Dragon Ball Z

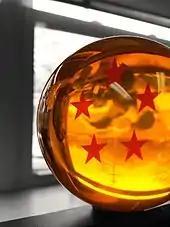
An acrylic replica of the Five-Star Dragon Ball.

On August 31, 1998, reruns of this canceled dub began airing on Cartoon Network as part of the channel's weekday afternoon Toonami block. Cartoon Network eventually ordered more episodes of "Dragon Ball Z", and Funimation resumed production on the series' English dub without Saban's assistance. Cartoon Network replaced the original Vancouver-based cast with an in-house voice cast at their Texas-based studio, with the goal of the new voices sounding similar to the Vancouver cast. The Saban-produced soundtrack from the first two seasons was replaced with a new background score composed by and his team of musicians, which was used throughout the rest of Funimation's "Dragon Ball Z" dub. This renewed dub featured less censorship due to both Saban's absence and fewer restrictions on cable programming, and aired new episodes on Cartoon Network's Toonami block from September 13, 1999, to April 7, 2003 (continuing in re-runs through 2008). Kids' WB briefly ran "Dragon Ball Z" in 2001 on its short-lived Toonami block.